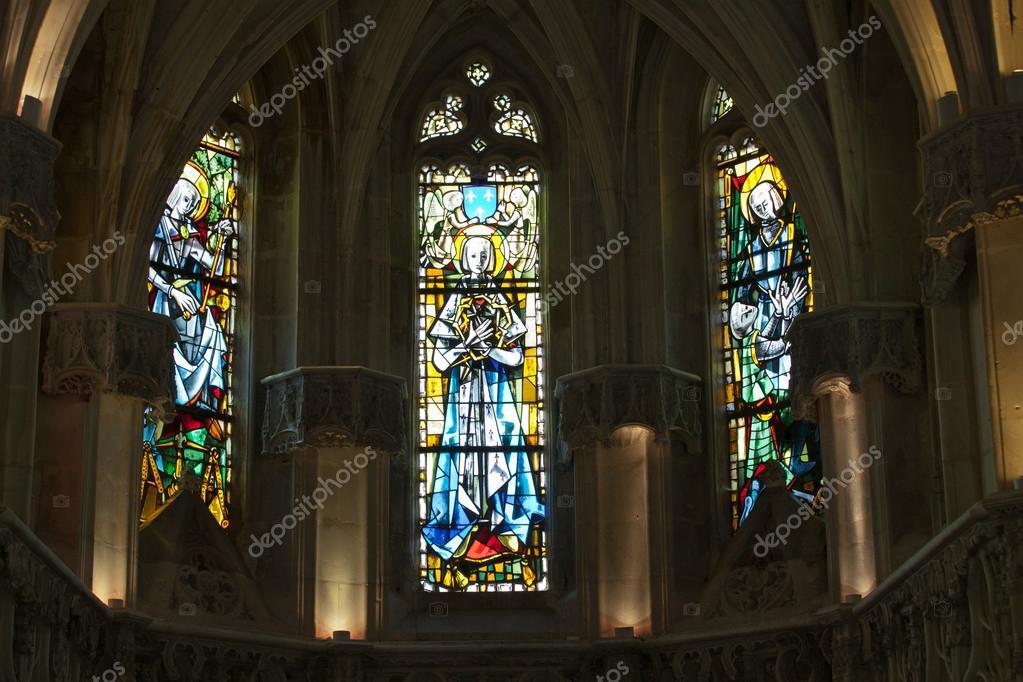
the stained glass windows inside tourist attraction where painting artist is buried .
Relation: Visible, Story, Meta